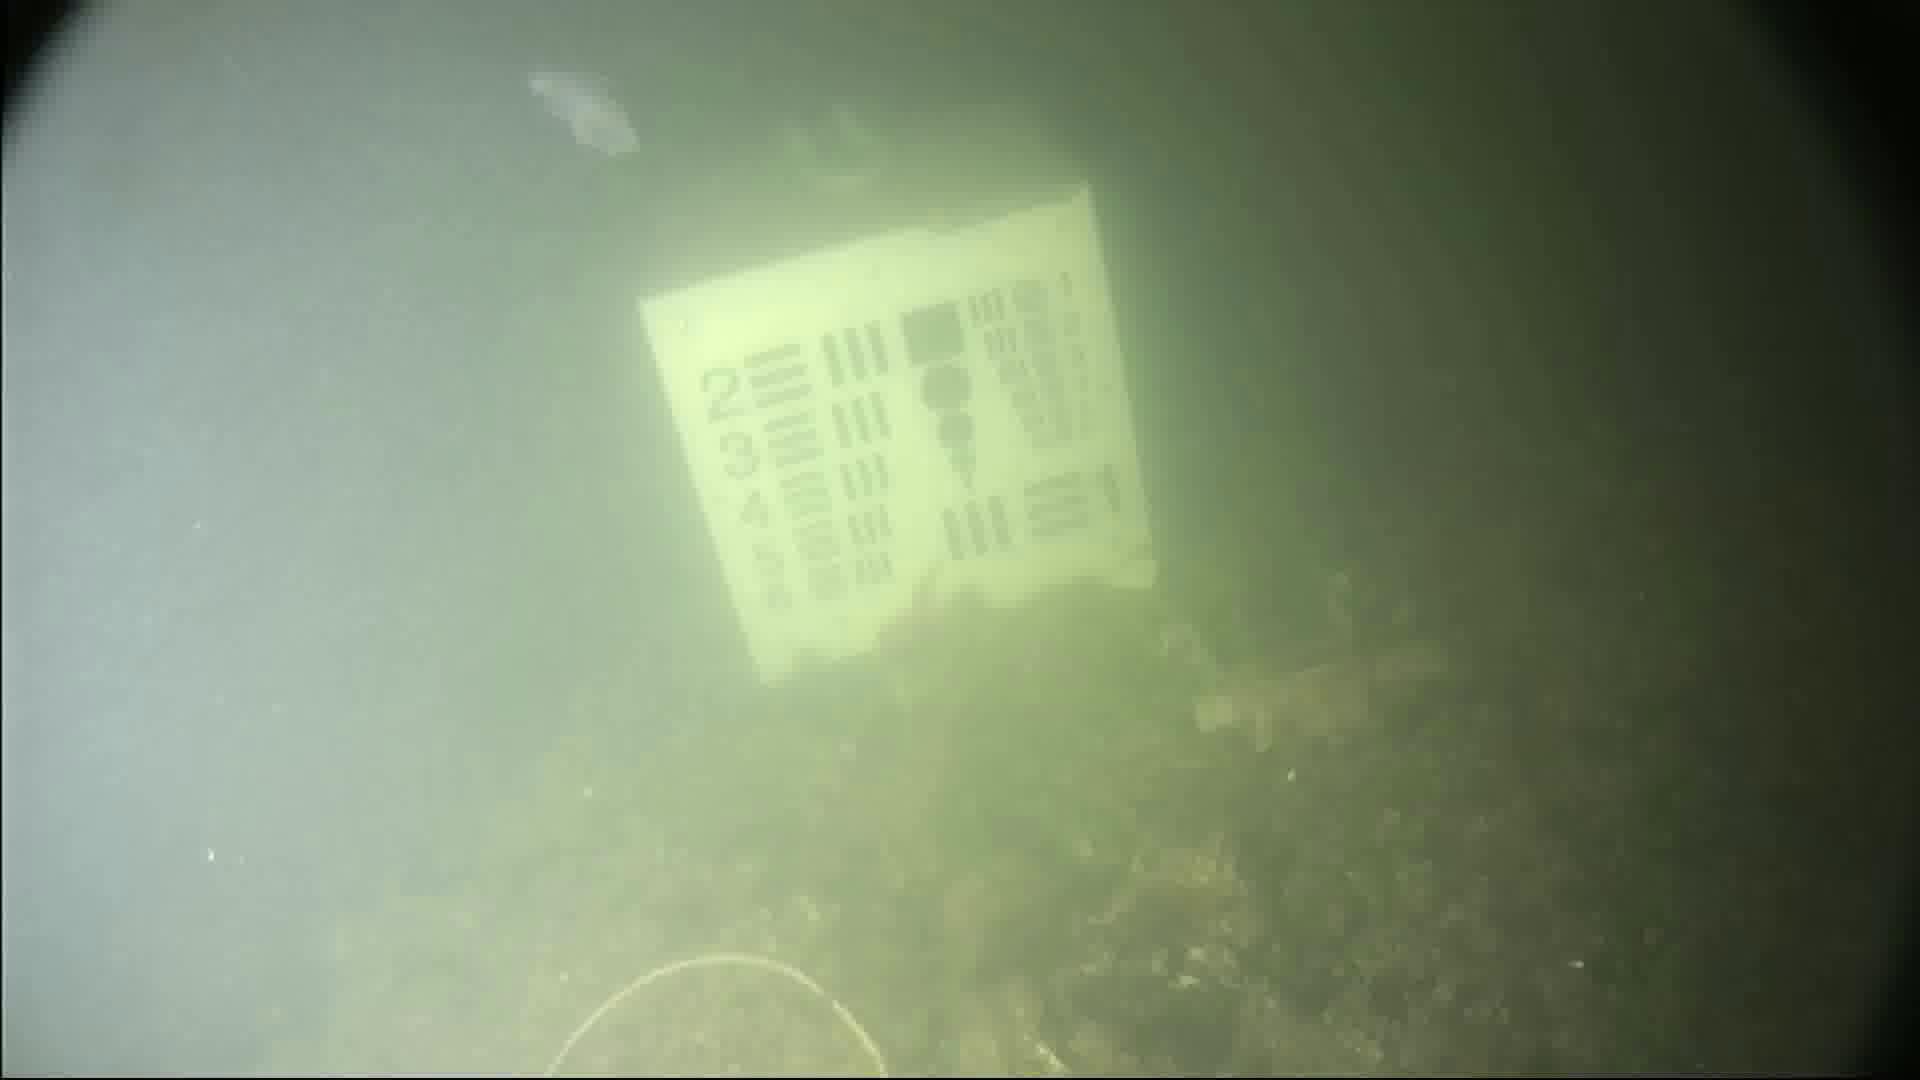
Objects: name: jellyfish